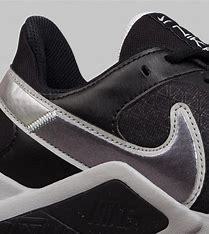
Brand: Nike
Model: Legend Essential 2